Antoine Le Claire

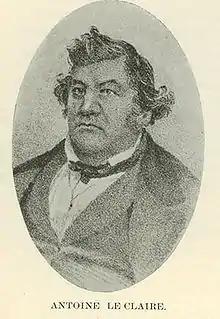
A portrait of Le Claire derived from an oil painting

Antoine Le Claire (also LeClaire; December 15, 1797 – September 25, 1861) was an American military interpreter, businessman, philanthropist, and principal founder of Davenport, Iowa.